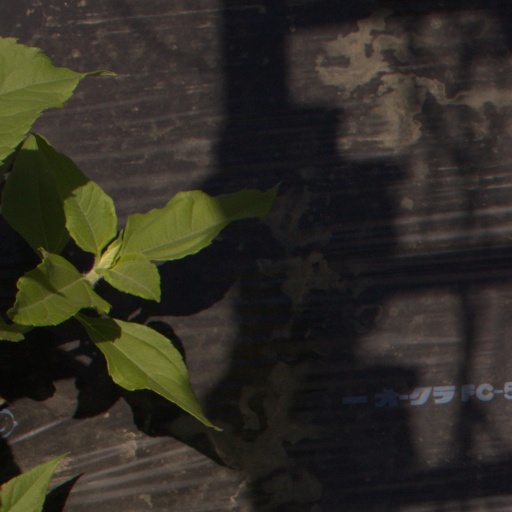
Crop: Jerusalem artichoke